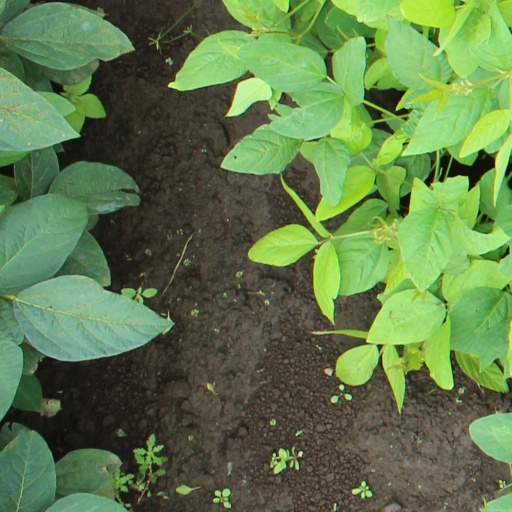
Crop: soybean